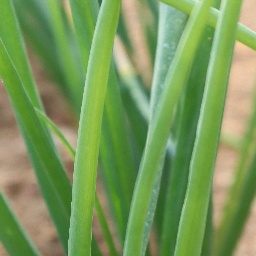
Label: healthy